Todd Gloria

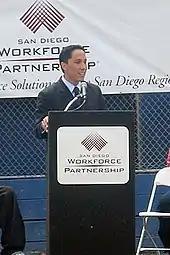
Council Member Todd Gloria speaking to the San Diego Workforce Partnership.

Gloria ran for the District 3 seat on the San Diego City Council vacated by the termed-out Toni Atkins in the 2008 election. He received a plurality of votes in the June 2008 primary, leading to a November run-off election against fellow Democrat Stephen Whitburn, a former journalist, community activist, and ally of then-District 6 Councilmember Donna Frye. Gloria defeated Whitburn with 54.3% of the vote.